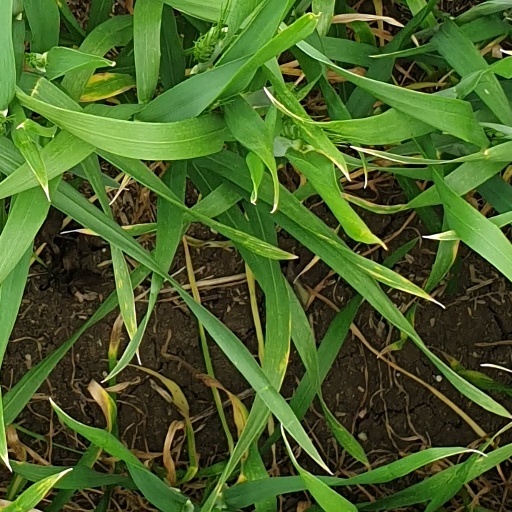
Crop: wheat